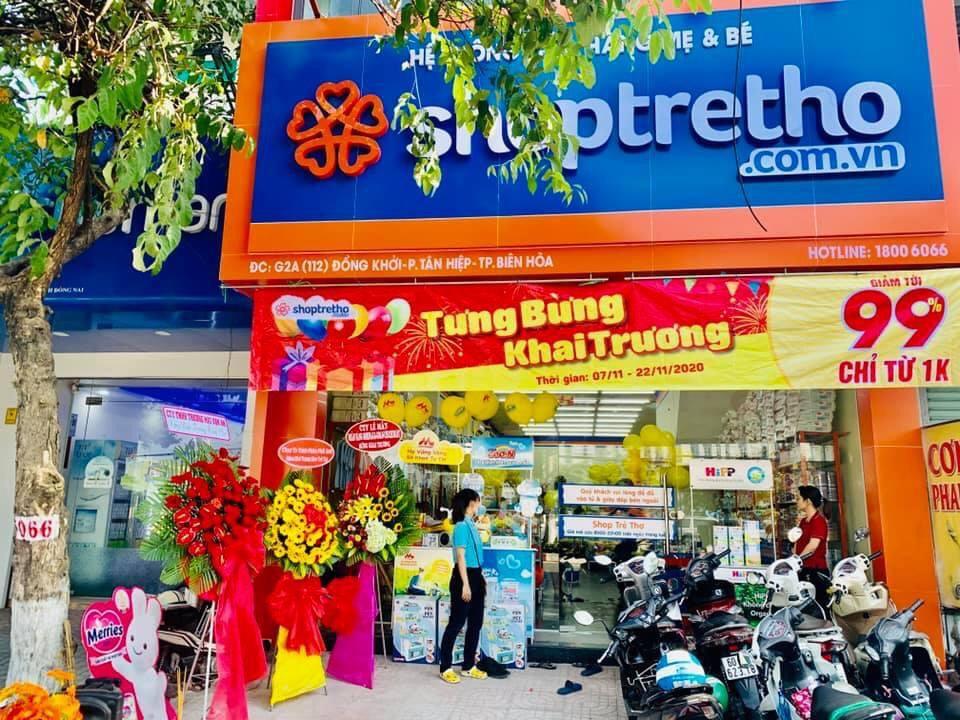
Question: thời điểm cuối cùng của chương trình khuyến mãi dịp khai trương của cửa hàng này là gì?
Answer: ngày 22 tháng 11 năm 2020